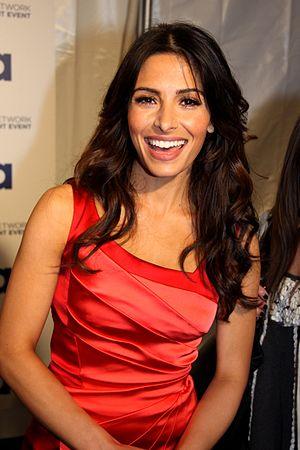
Carmen de la Pica Morales est un personnage fictif créé par IIlene Chaiken pour la série télévisée The L Word. Elle est interprétée par l'actrice Sarah Shahi. Elle n'apparaît que dans les saisons 2 et 3 quand elle craque sur Shane. Bien que celle-ci la pousse dans les bras de Jenny, elle est persuadée que c'est l'amour de sa vie. Carmen est DJ mais complète ses revenus en étant assistante de production dans un studio.
The L Word ou Elles est une série télévisée américaine en 70 épisodes de 52 minutes créée par Ilene Chaiken diffusée entre le 18 janvier 2004 et le 8 mars 2009 sur Showtime. La série décrit la vie et les amours d'un groupe de femmes lesbiennes ou bisexuelles, et de personnes transgenres et de leur entourage dans le quartier de West Hollywood, de Los Angeles.